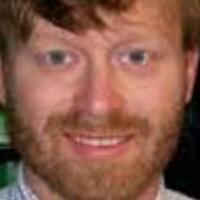
Age group: age 31-40